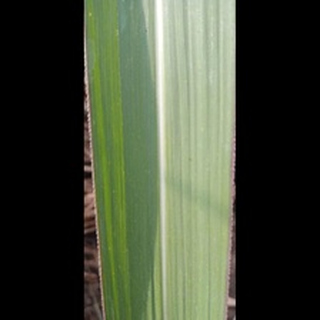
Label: healthy_sugarcane